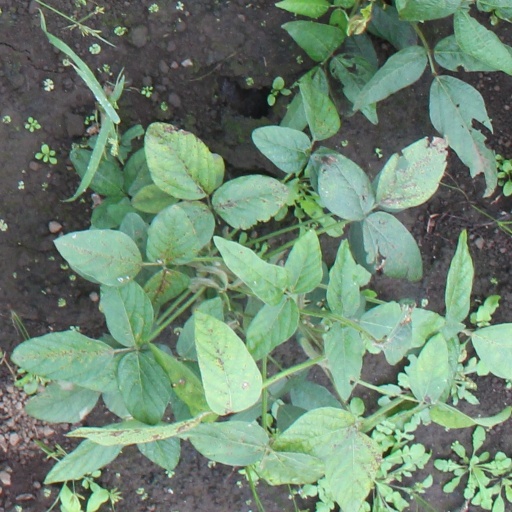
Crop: soybean